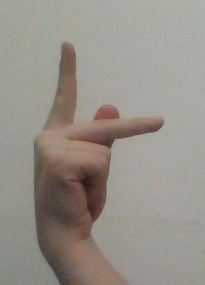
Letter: dha